Bunyip

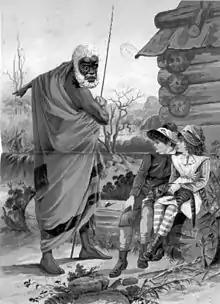
An 1882 illustration of an Aboriginal man telling the story of the bunyip to two white children

During the early settlement of Australia by Europeans, the notion became commonly held that the bunyip was an unknown animal that awaited discovery. Unfamiliar with the sights and sounds of the island continent's peculiar fauna, early Europeans believed that the bunyip described to them was one more strange Australian animal and they sometimes attributed unfamiliar animal calls or cries to it. Scholars suggest also that 19th-century bunyip lore was reinforced by imported European folklore, such as that of the Irish Púca.